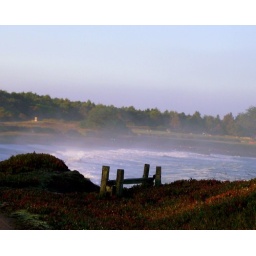
Under a big old sky | Out in a field of green